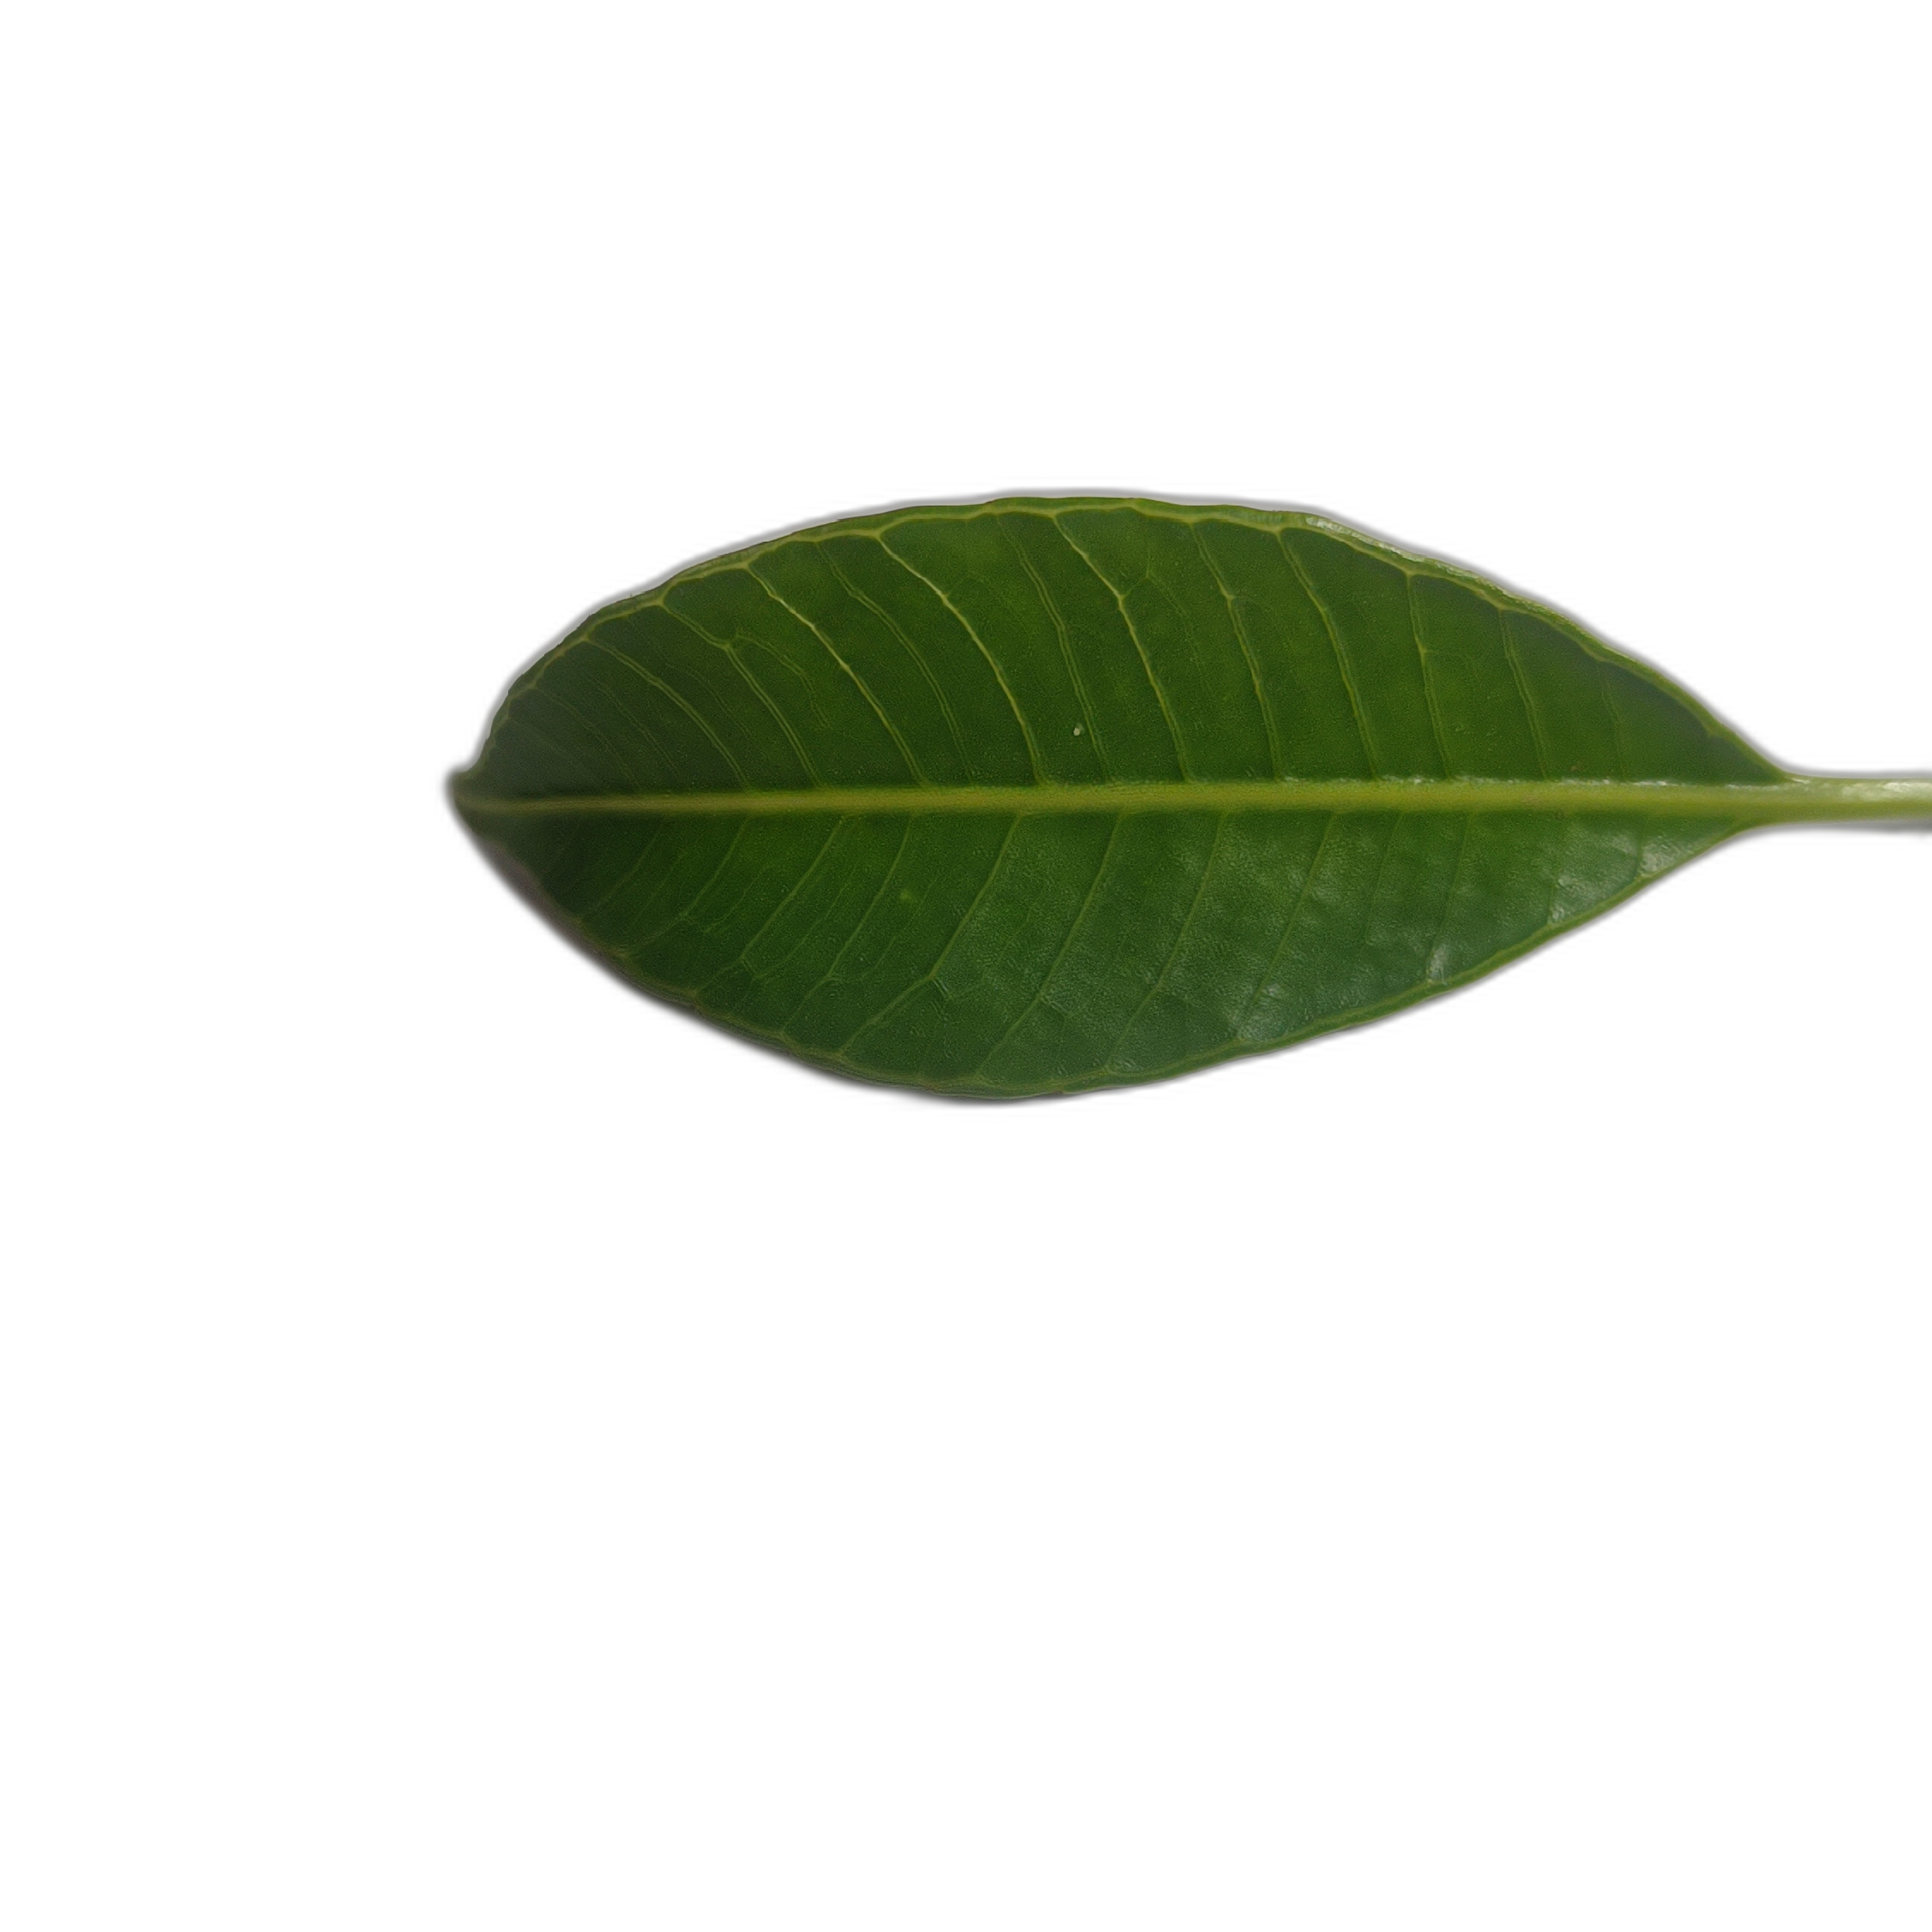
Label: healthy